Kanye West

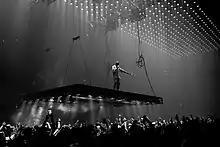
West on the Saint Pablo Tour in 2016

In September 2013, West announced he would be headlining his first solo tour in five years, to support "Yeezus", with fellow American rapper Kendrick Lamar accompanying him as a supporting act. The tour was met with rave reviews from critics. "Rolling Stone" described it as "crazily entertaining, hugely ambitious, emotionally affecting (really!) and, most importantly, totally bonkers". Writing for "Forbes", Zack O'Malley Greenburg praised West for "taking risks that few pop stars, if any, are willing to take in today's hyper-exposed world of pop", describing the show as "overwrought and uncomfortable at times, but [it] excels at challenging norms and provoking thought in a way that just isn't common for mainstream musical acts of late". West subsequently released a number of singles featuring Paul McCartney, including "Only One" and "FourFiveSeconds", also featuring Rihanna.